Question: Please indicate a possible affordance area of the fork that can be used for holding
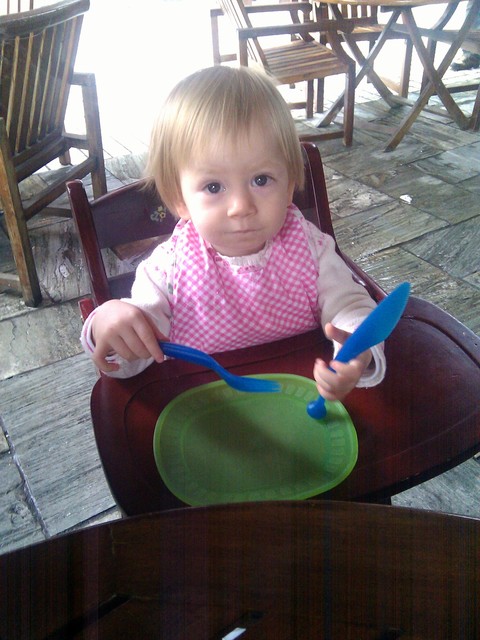
Answer: [123.106, 332.779, 283.847, 391.298]